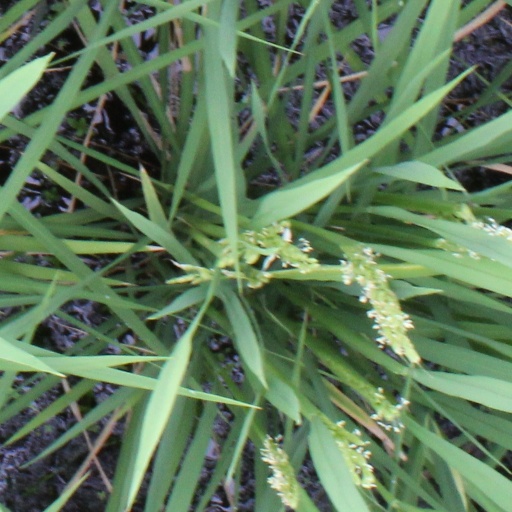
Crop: rice